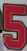
Number: 5